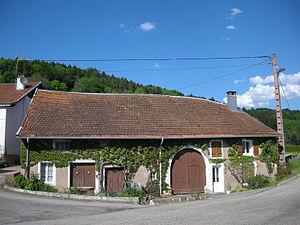
Denipaire est une commune française située dans le département des Vosges en région Grand Est.